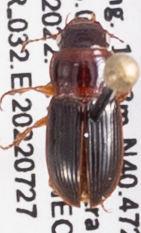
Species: Cratacanthus dubius
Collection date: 2022-07-27
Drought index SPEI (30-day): -0.258
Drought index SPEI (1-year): -1.85
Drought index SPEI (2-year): -1.69